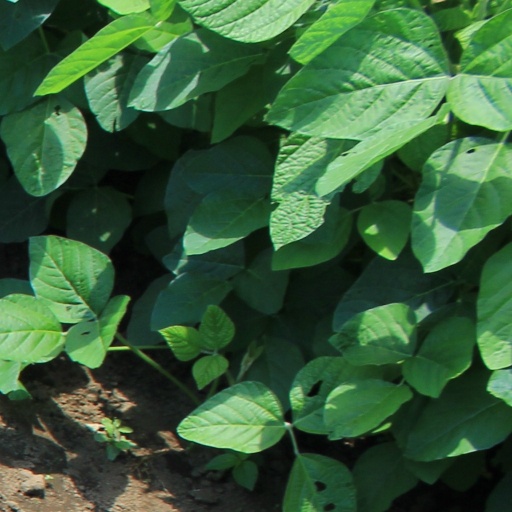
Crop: soybean